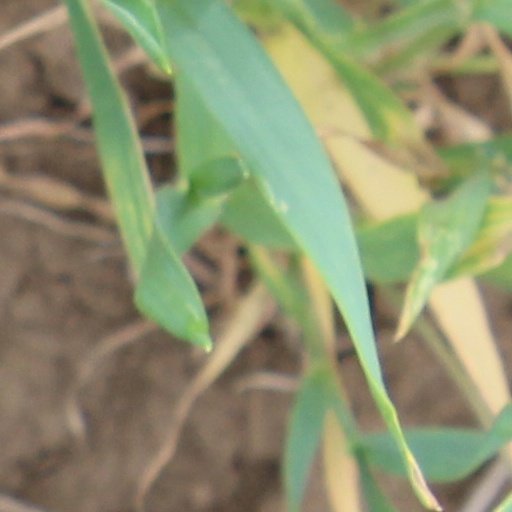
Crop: wheat